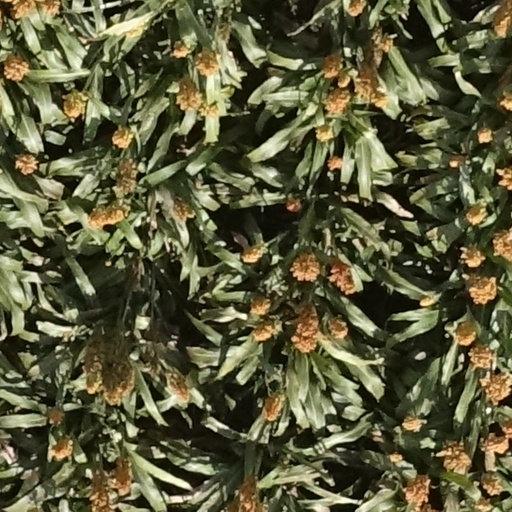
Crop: sorghum